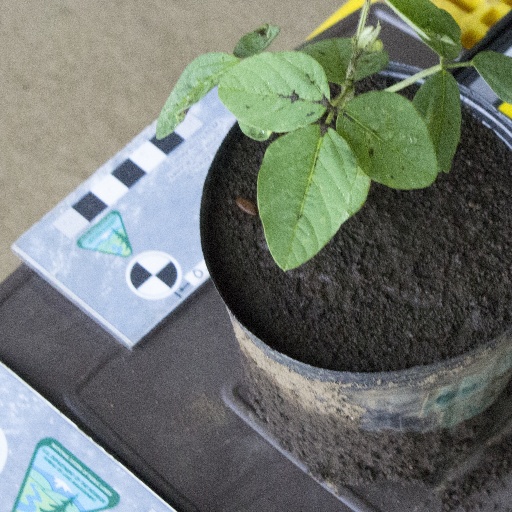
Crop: soybean